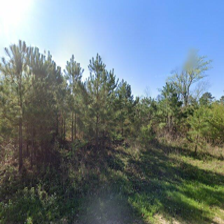
Label: streetView